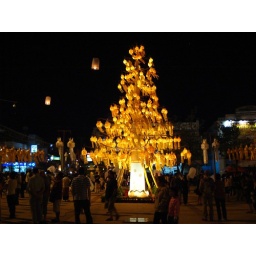
note horizontal striped shirt guy in foreground.